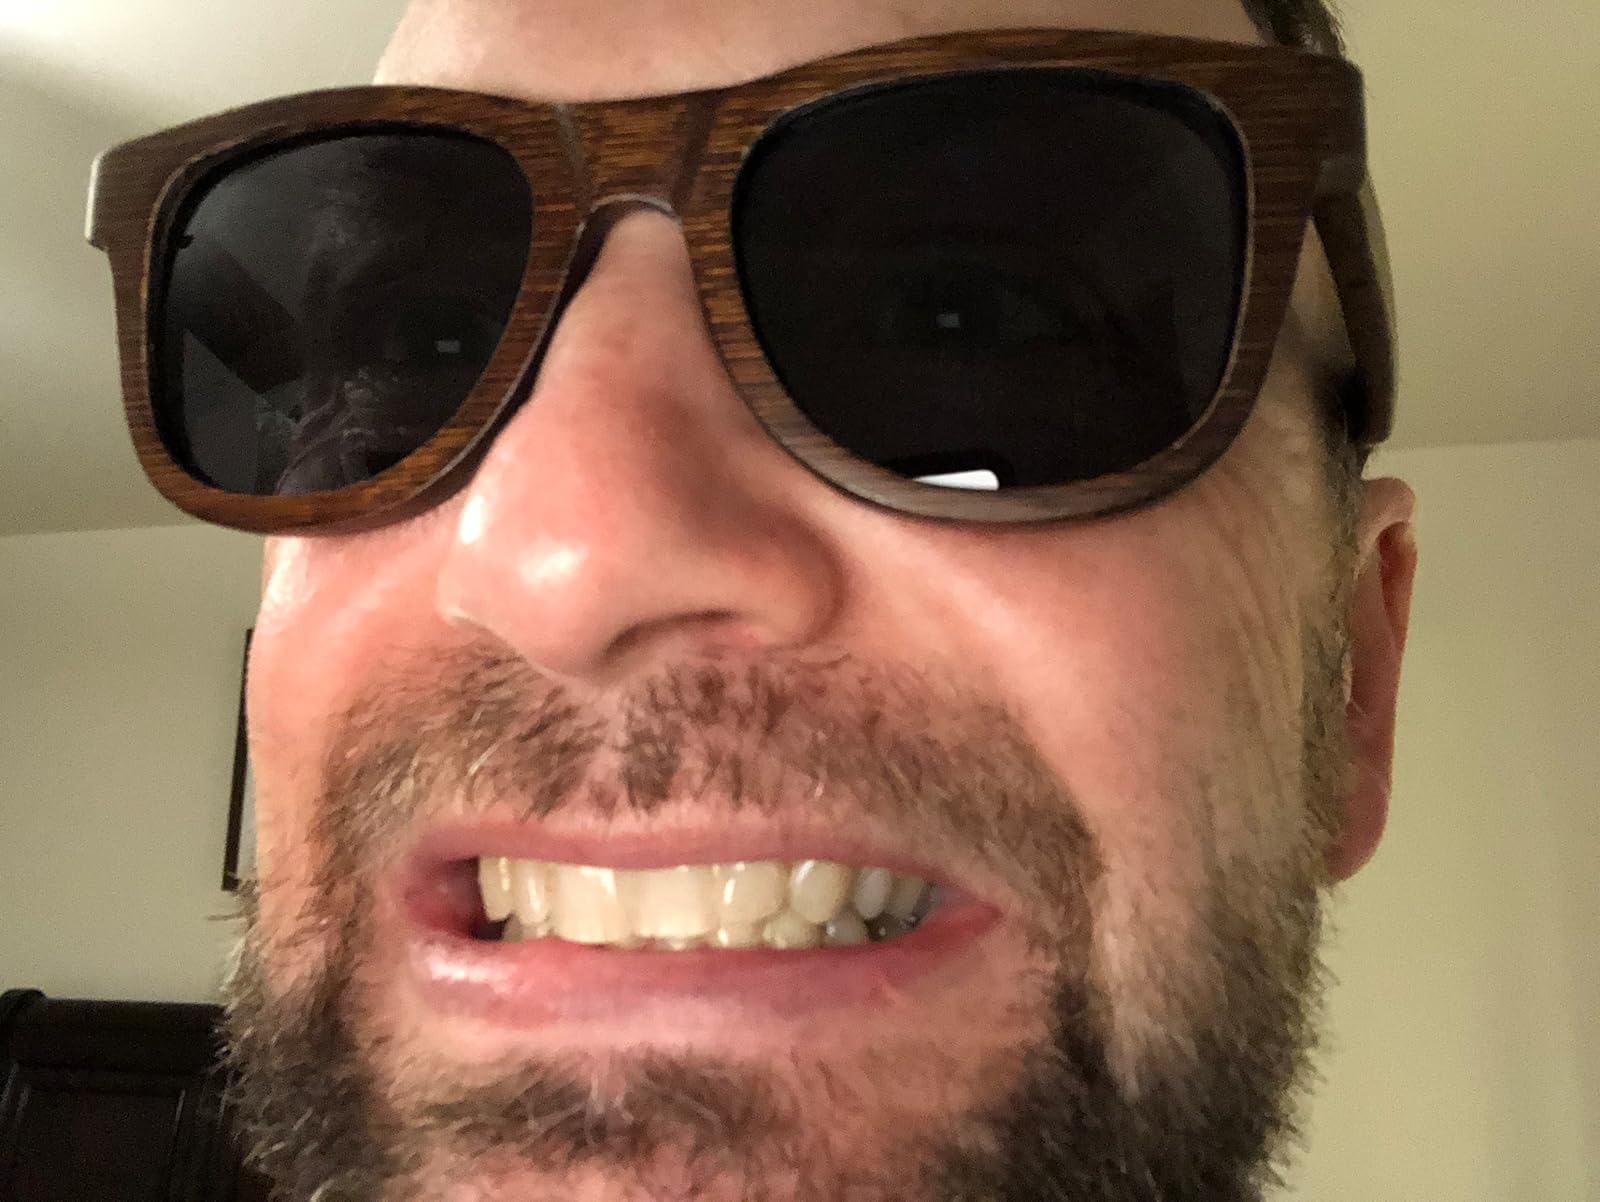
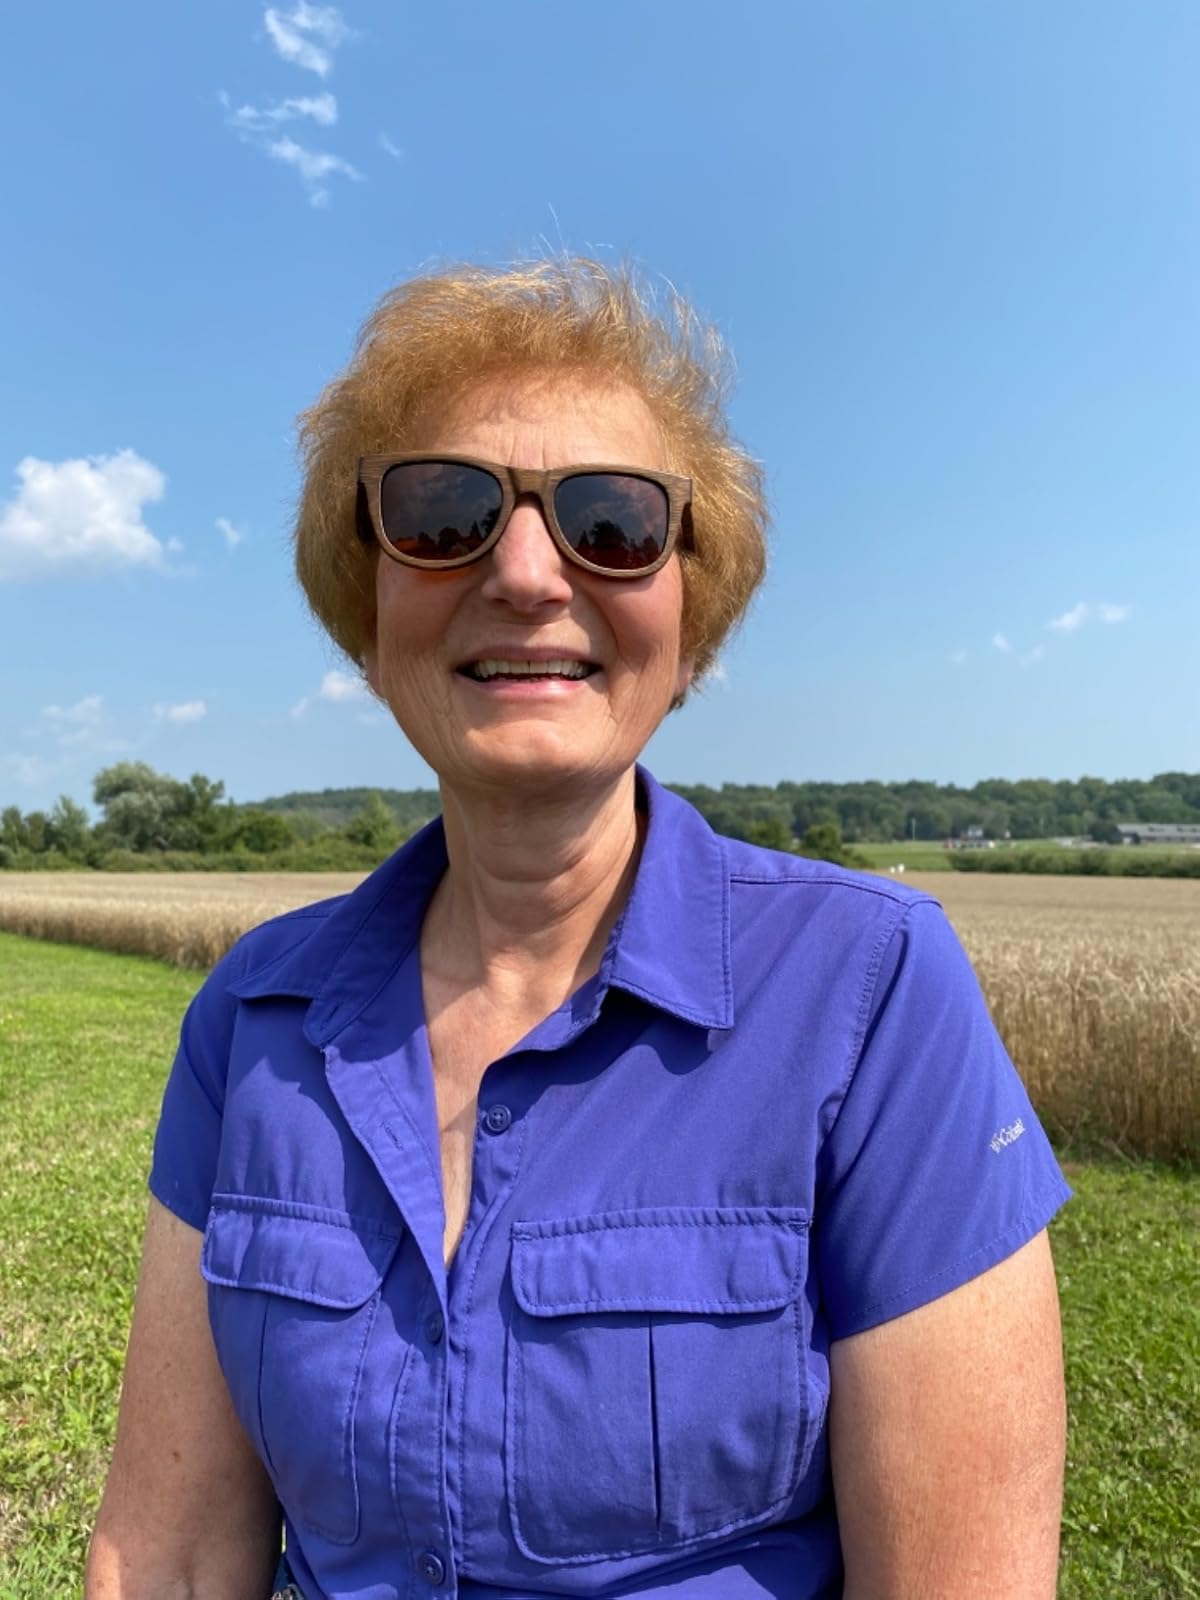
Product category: accessories_sunglasses
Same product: yes